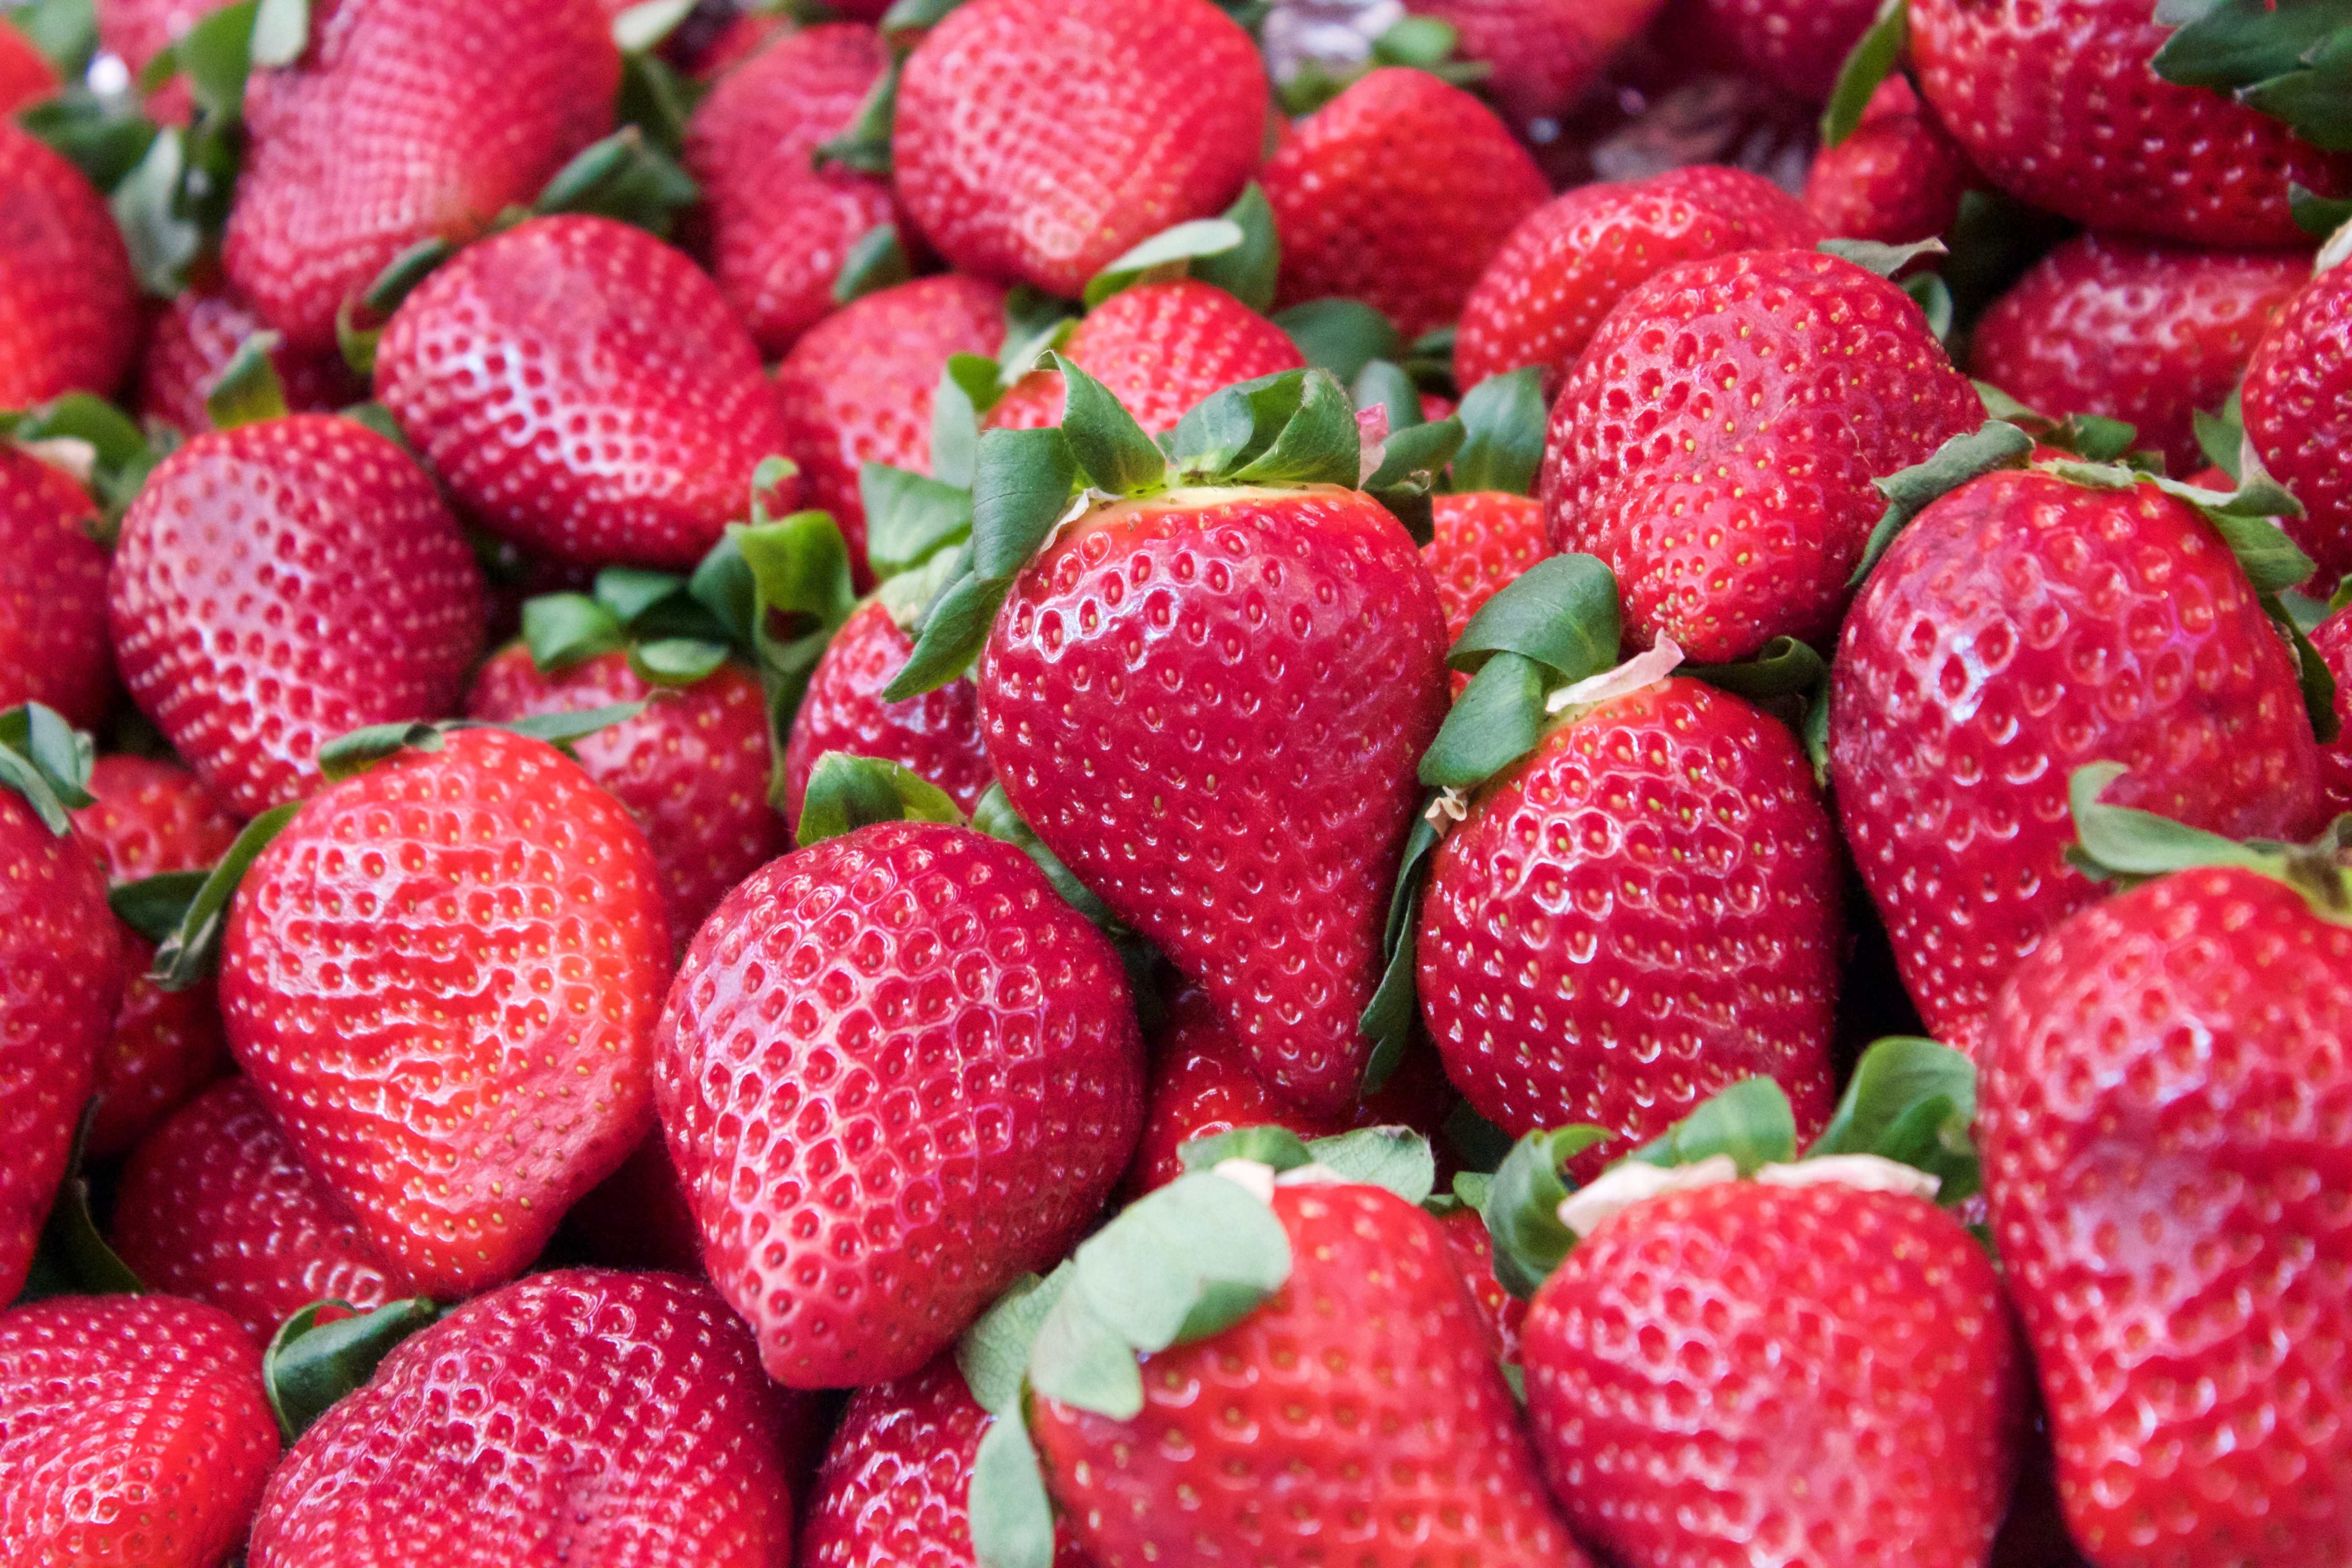
plant, fruit, berry, sweet, summer, ripe, food, produce, fresh, healthy, strawberry, strawberries, frutti di bosco, loganberry